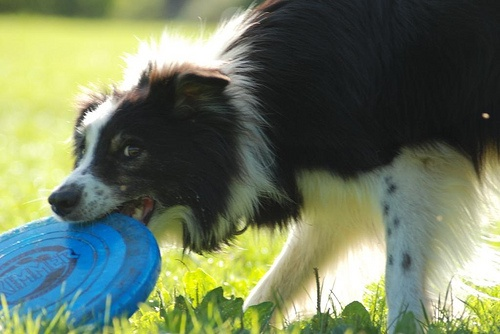
A dog holds a blue Frisbee in his mouth.
a black and white god with blue frisbey
A dog has a frisbee in his mouth outside
A border collie holding a blue flying disc.
A dog in a grassy park holding a blue frisbee.